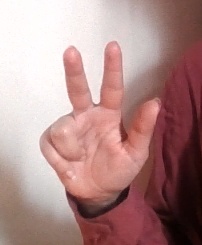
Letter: al